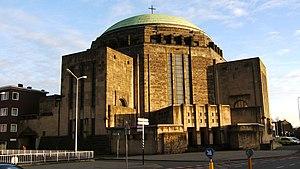
Alphons Jean Nicolas Boosten est un architecte néerlandais du XXᵉ siècle, spécialisé dans l'architecture d'église. Il a été particulièrement actif dans la province du Limbourg aux Pays-Bas.
Maastricht est une ville des Pays-Bas, située dans le sud de la province du Limbourg dont elle est le chef-lieu. Anciennement, en français, la ville était appelée Maëstricht ou Maestricht et, en espagnol, Mastrique.